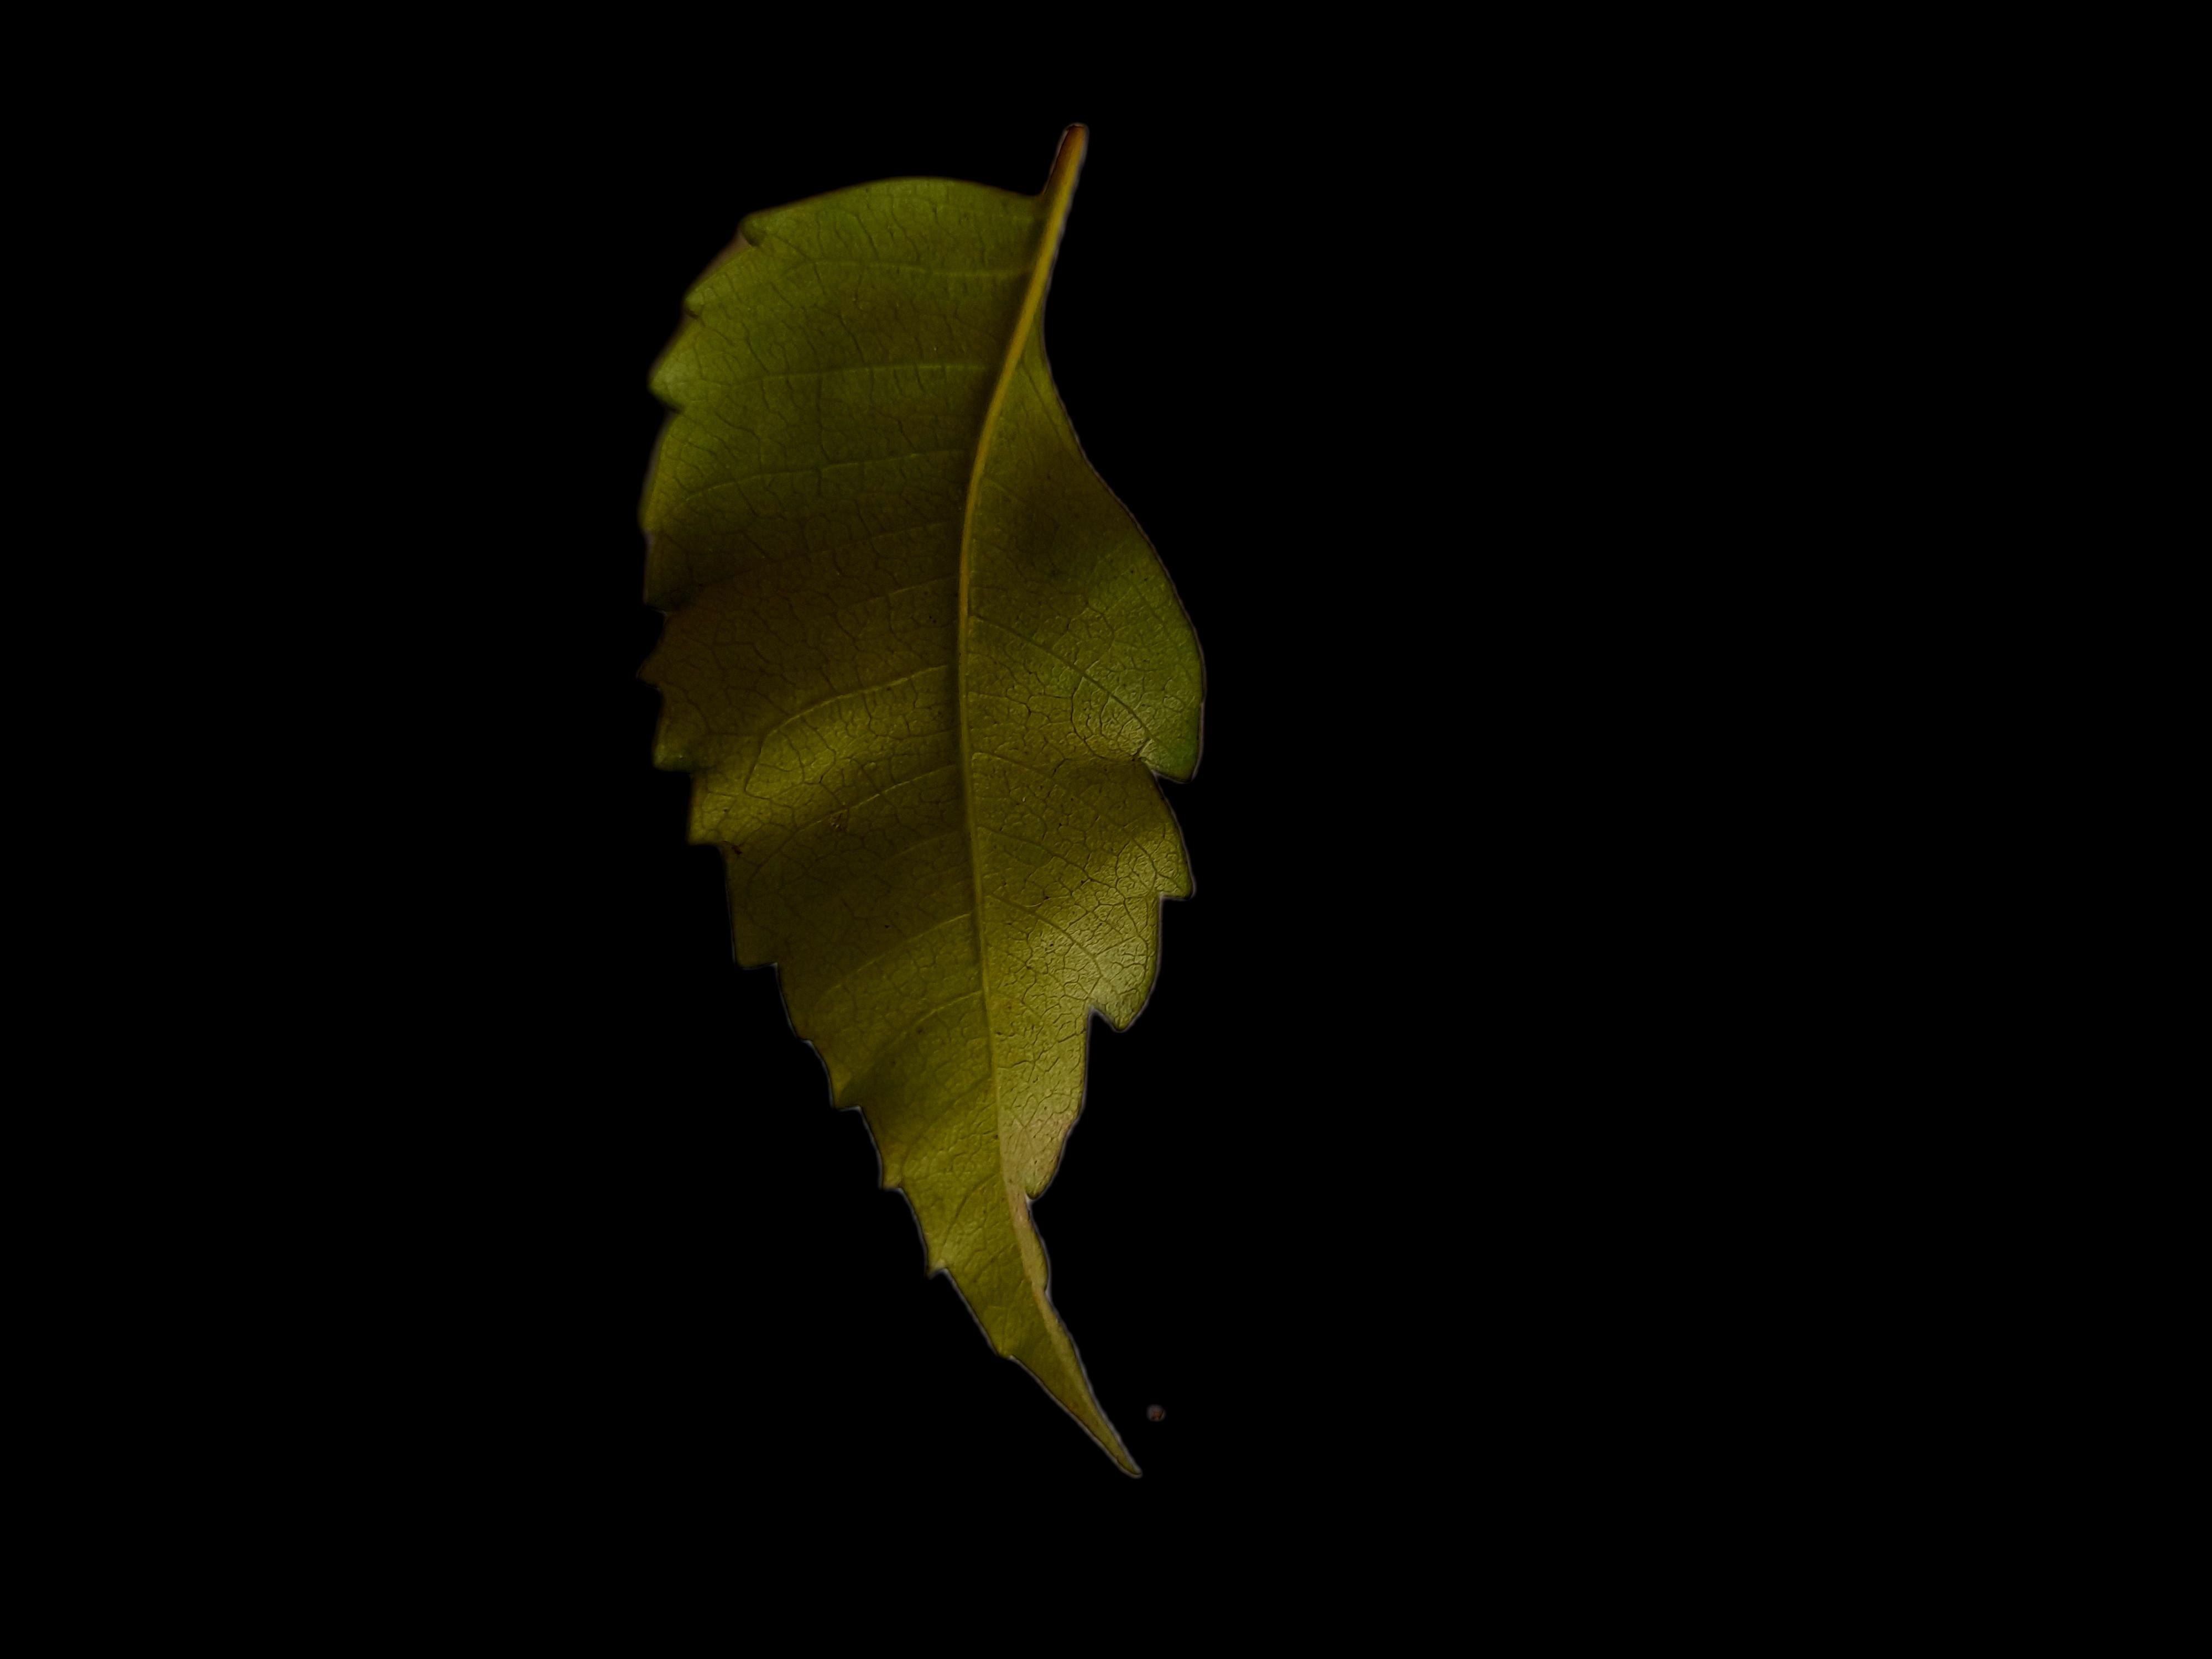
Plant: Neem